George Wallace

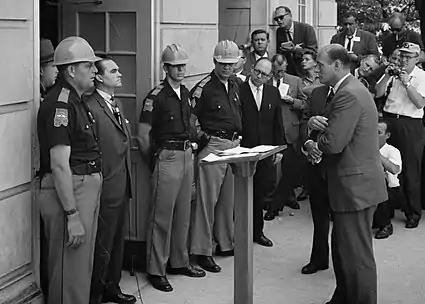
Wallace standing against desegregation while being confronted by U.S. Deputy Attorney General Nicholas Katzenbach at the University of Alabama in 1963

George Corley Wallace Jr. was born in Clio, Alabama, to George Corley Wallace Sr. and Mozelle Smith. Since his parents disliked the designation "Junior", he was called "George C.", to distinguish him from his father, George Corley Sr., and paternal grandfather, the physician George Oscar Wallace, who was called "Doc Wallace". He had two younger brothers, Gerald and Jack, and a younger sister named Marianne. During World War I, Wallace's father left college to pursue a life of farming when food prices were high. When his father died in 1937, his mother had to sell their farmland to pay existing mortgages. Wallace was raised as a Methodist.